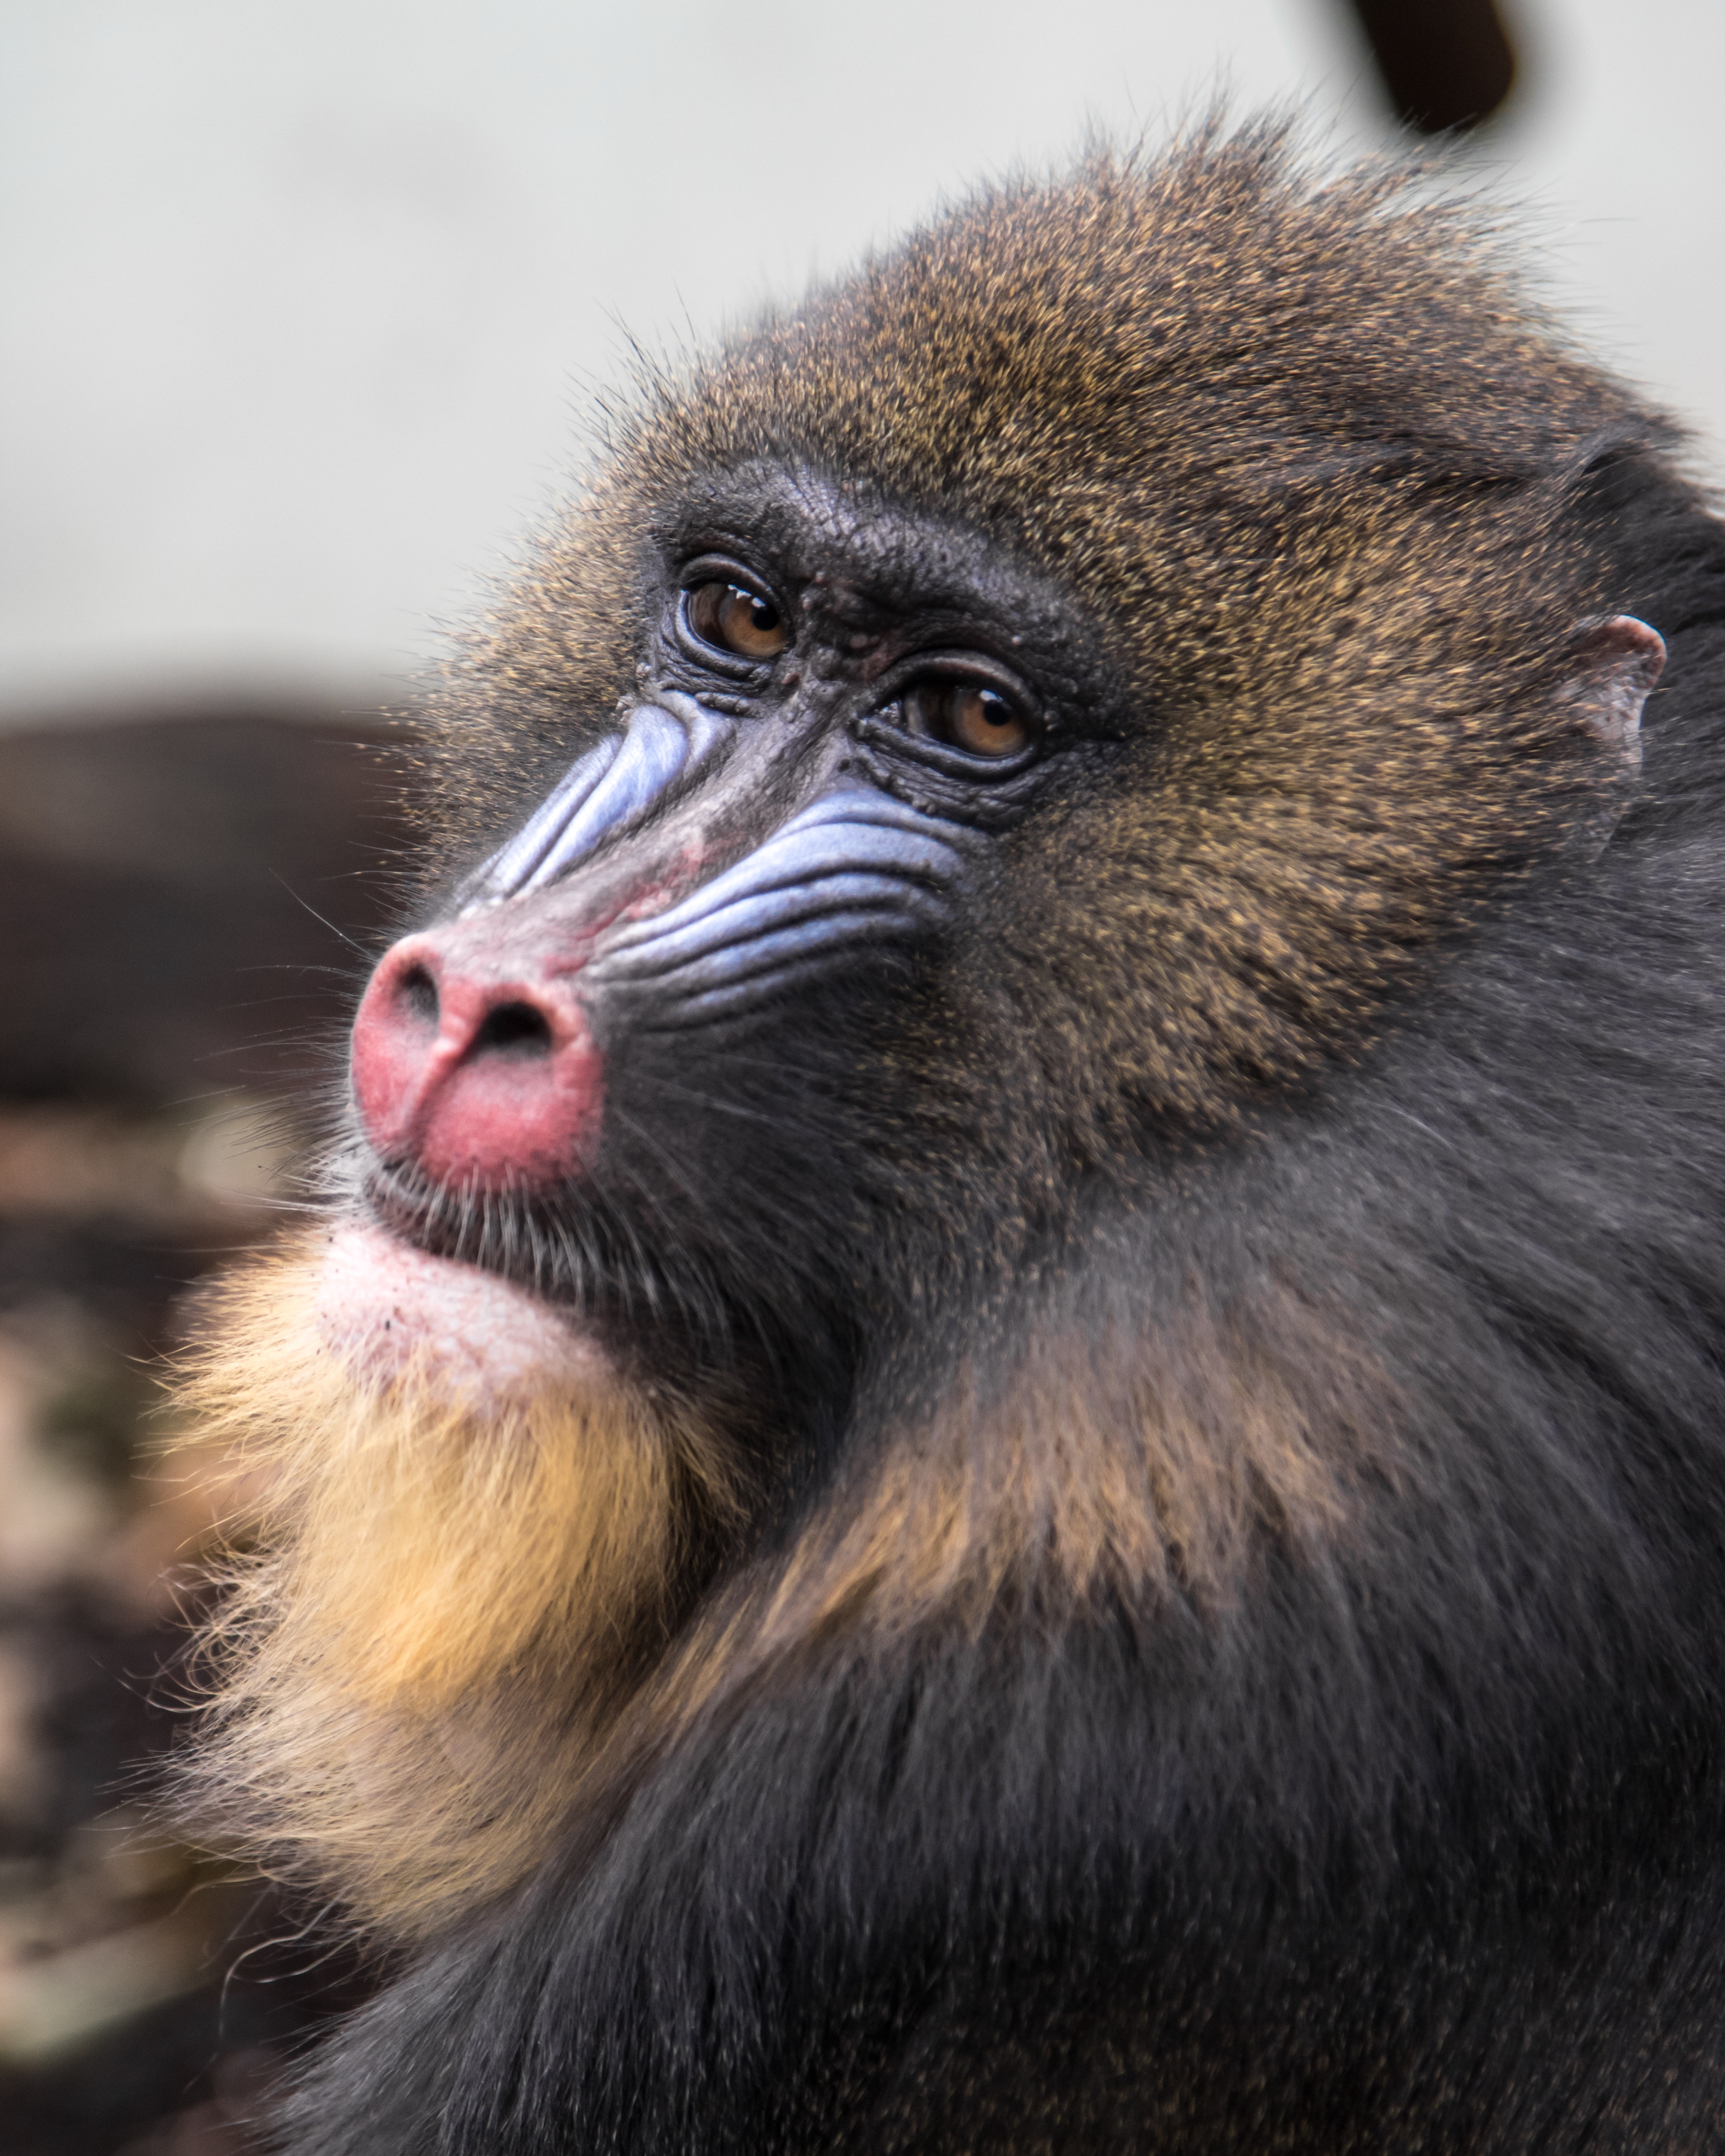
mammal, vertebrate, primate, drill, snout, macaque, mandrill, terrestrial animal, mouth, organism, temple, wildlife